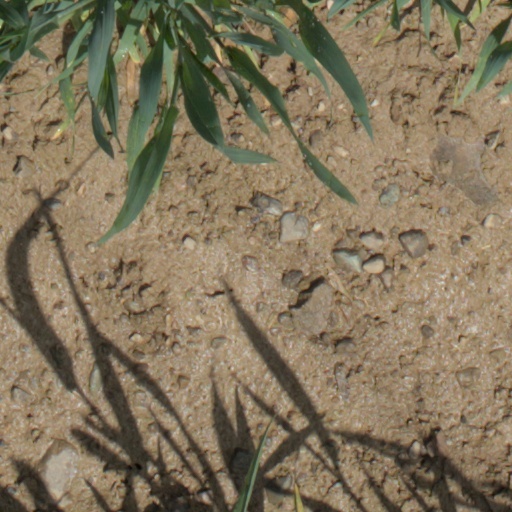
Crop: wheat